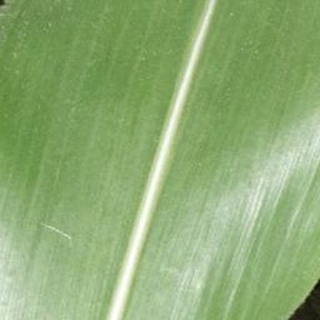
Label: healthy_corn